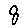
Label: 8